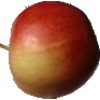
Label: Apple Red 2